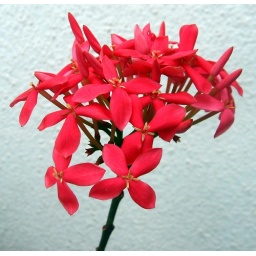
found this very colorful flower growing in my garden, but not sure what its called.